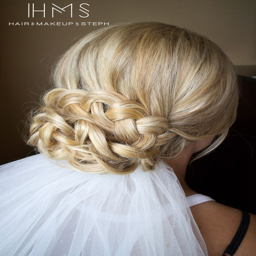
hair and make - up by person : behind person